Frank Tweedy

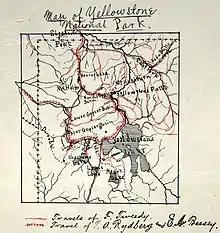
Routes of early plant collectors in Yellowstone NP: Frank Tweedy, PA Rydberg, CE Bessey; American Heritage Center, U. Wyoming

Tweedy's book was highly-regarded, and would remain the definitive treatment for the Yellowstone flora for at least two decades. In 1898, when Professor Aven Nelson of the University of Wyoming was planning a lengthy plant collecting trip to Yellowstone, he contacted Rocky Mountain botany expert Per Axel Rydberg for advice. In his reply, Rydberg recommended reviewing Tweedy's work: "The flora of the park is, however well worked up as several collectors have been in there, viz., the Hayden Survey, C.C. Parry, Letteman, Burglehous, &c. The one that has done the most, however, is Frank Tweedy of U.S. Geological Survey. He spent two whole summers in the park."